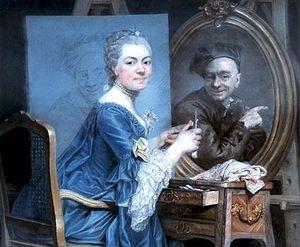
Autoportrait représentant l'artiste qui copie l'autoportrait de Maurice Quentin de La Tour
Marie-Suzanne Giroust-Roslin, née le 9 mars 1734 à Paris, où elle est morte le 31 août 1772, est une peintre, miniaturiste et pastelliste française.